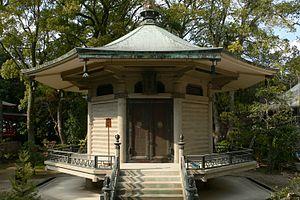
Le Daikaku-ji est un temple bouddhique Shingon situé dans l'arrondissement Ukyō-ku dans la banlieue ouest de Kyoto au Japon. Les principales images sont celles des cinq rois du savoir, centrées sur Fudō. C'est d'abord une villa de l'empereur Saga d'où plus tard l'empereur retiré Go-Uda dirige son gouvernement cloîtré. Une école d'ikebana, le Saga-goryū, est installée dans le temple. Le lac artificiel du temple, l'étang d'Osawa, est un des plus anciens étangs de jardin japonais de l'époque de Heian encore existants.